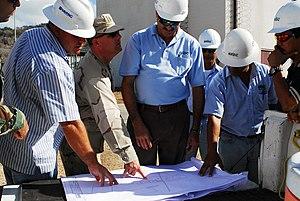
La gestion des risques d'un projet est un cas particulier de gestion des risques, appliquée dans le domaine de la gestion de projet.